Track 29

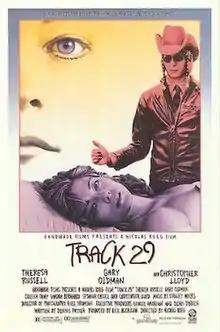
Theatrical release poster

Track 29 is a 1988 psychological drama film directed by Nicolas Roeg and starring Theresa Russell, Gary Oldman, Colleen Camp, Sandra Bernhard, Seymour Cassel, and Christopher Lloyd. It was produced by George Harrison's HandMade Films with Rick McCallum. The film was nominated for and won a few awards at regional film festivals. The writer, Dennis Potter, adapted his earlier television play, "Schmoedipus" (1974), changing the setting from London to the United States. It was filmed in Wilmington and Wrightsville Beach, North Carolina.